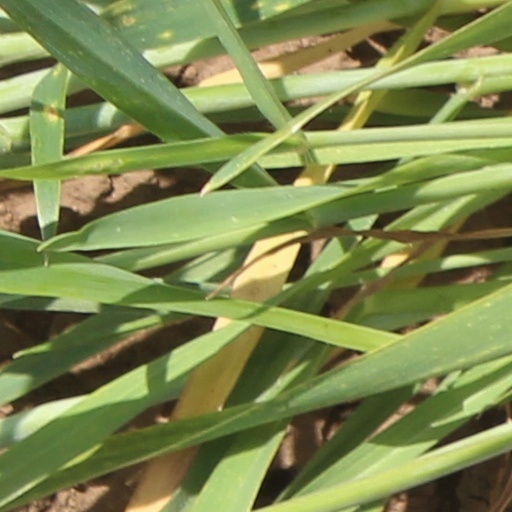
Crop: wheat